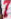
Number: 7